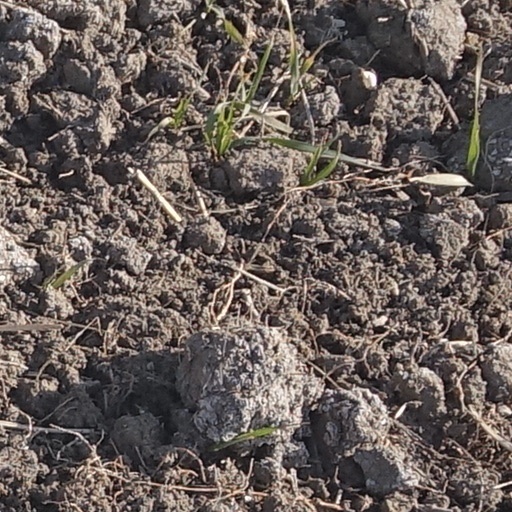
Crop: wheat